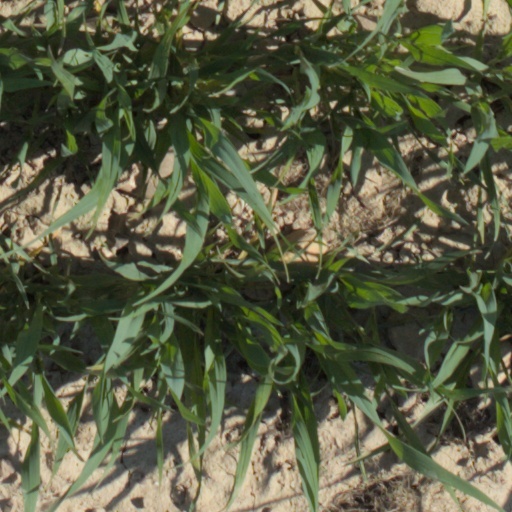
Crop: wheat